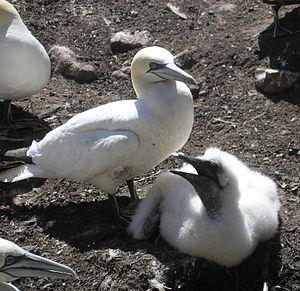
Photo de fous de Bassan prise sur l'île Bonaventure en Gaspésie (Canada).